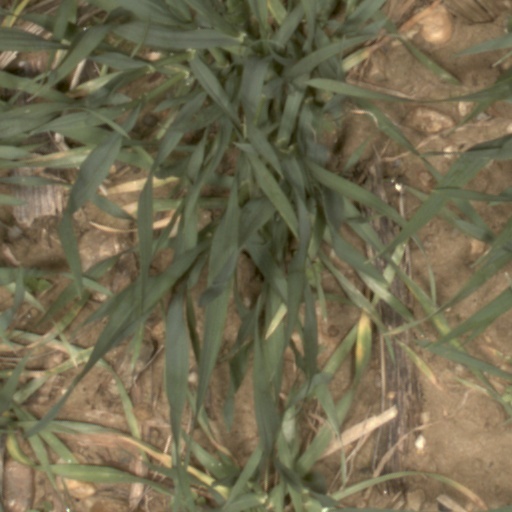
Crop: wheat